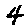
Label: 4